Marie von Bunsen

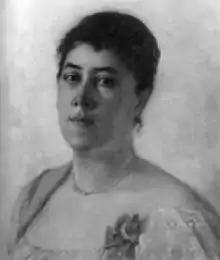
Portrait of von Bunsen by Anne Jaeger (1897)

Marie von Bunsen (17 January 1860 – 28 June 1941) was a British-born German writer, watercolour painter and literary salon host.